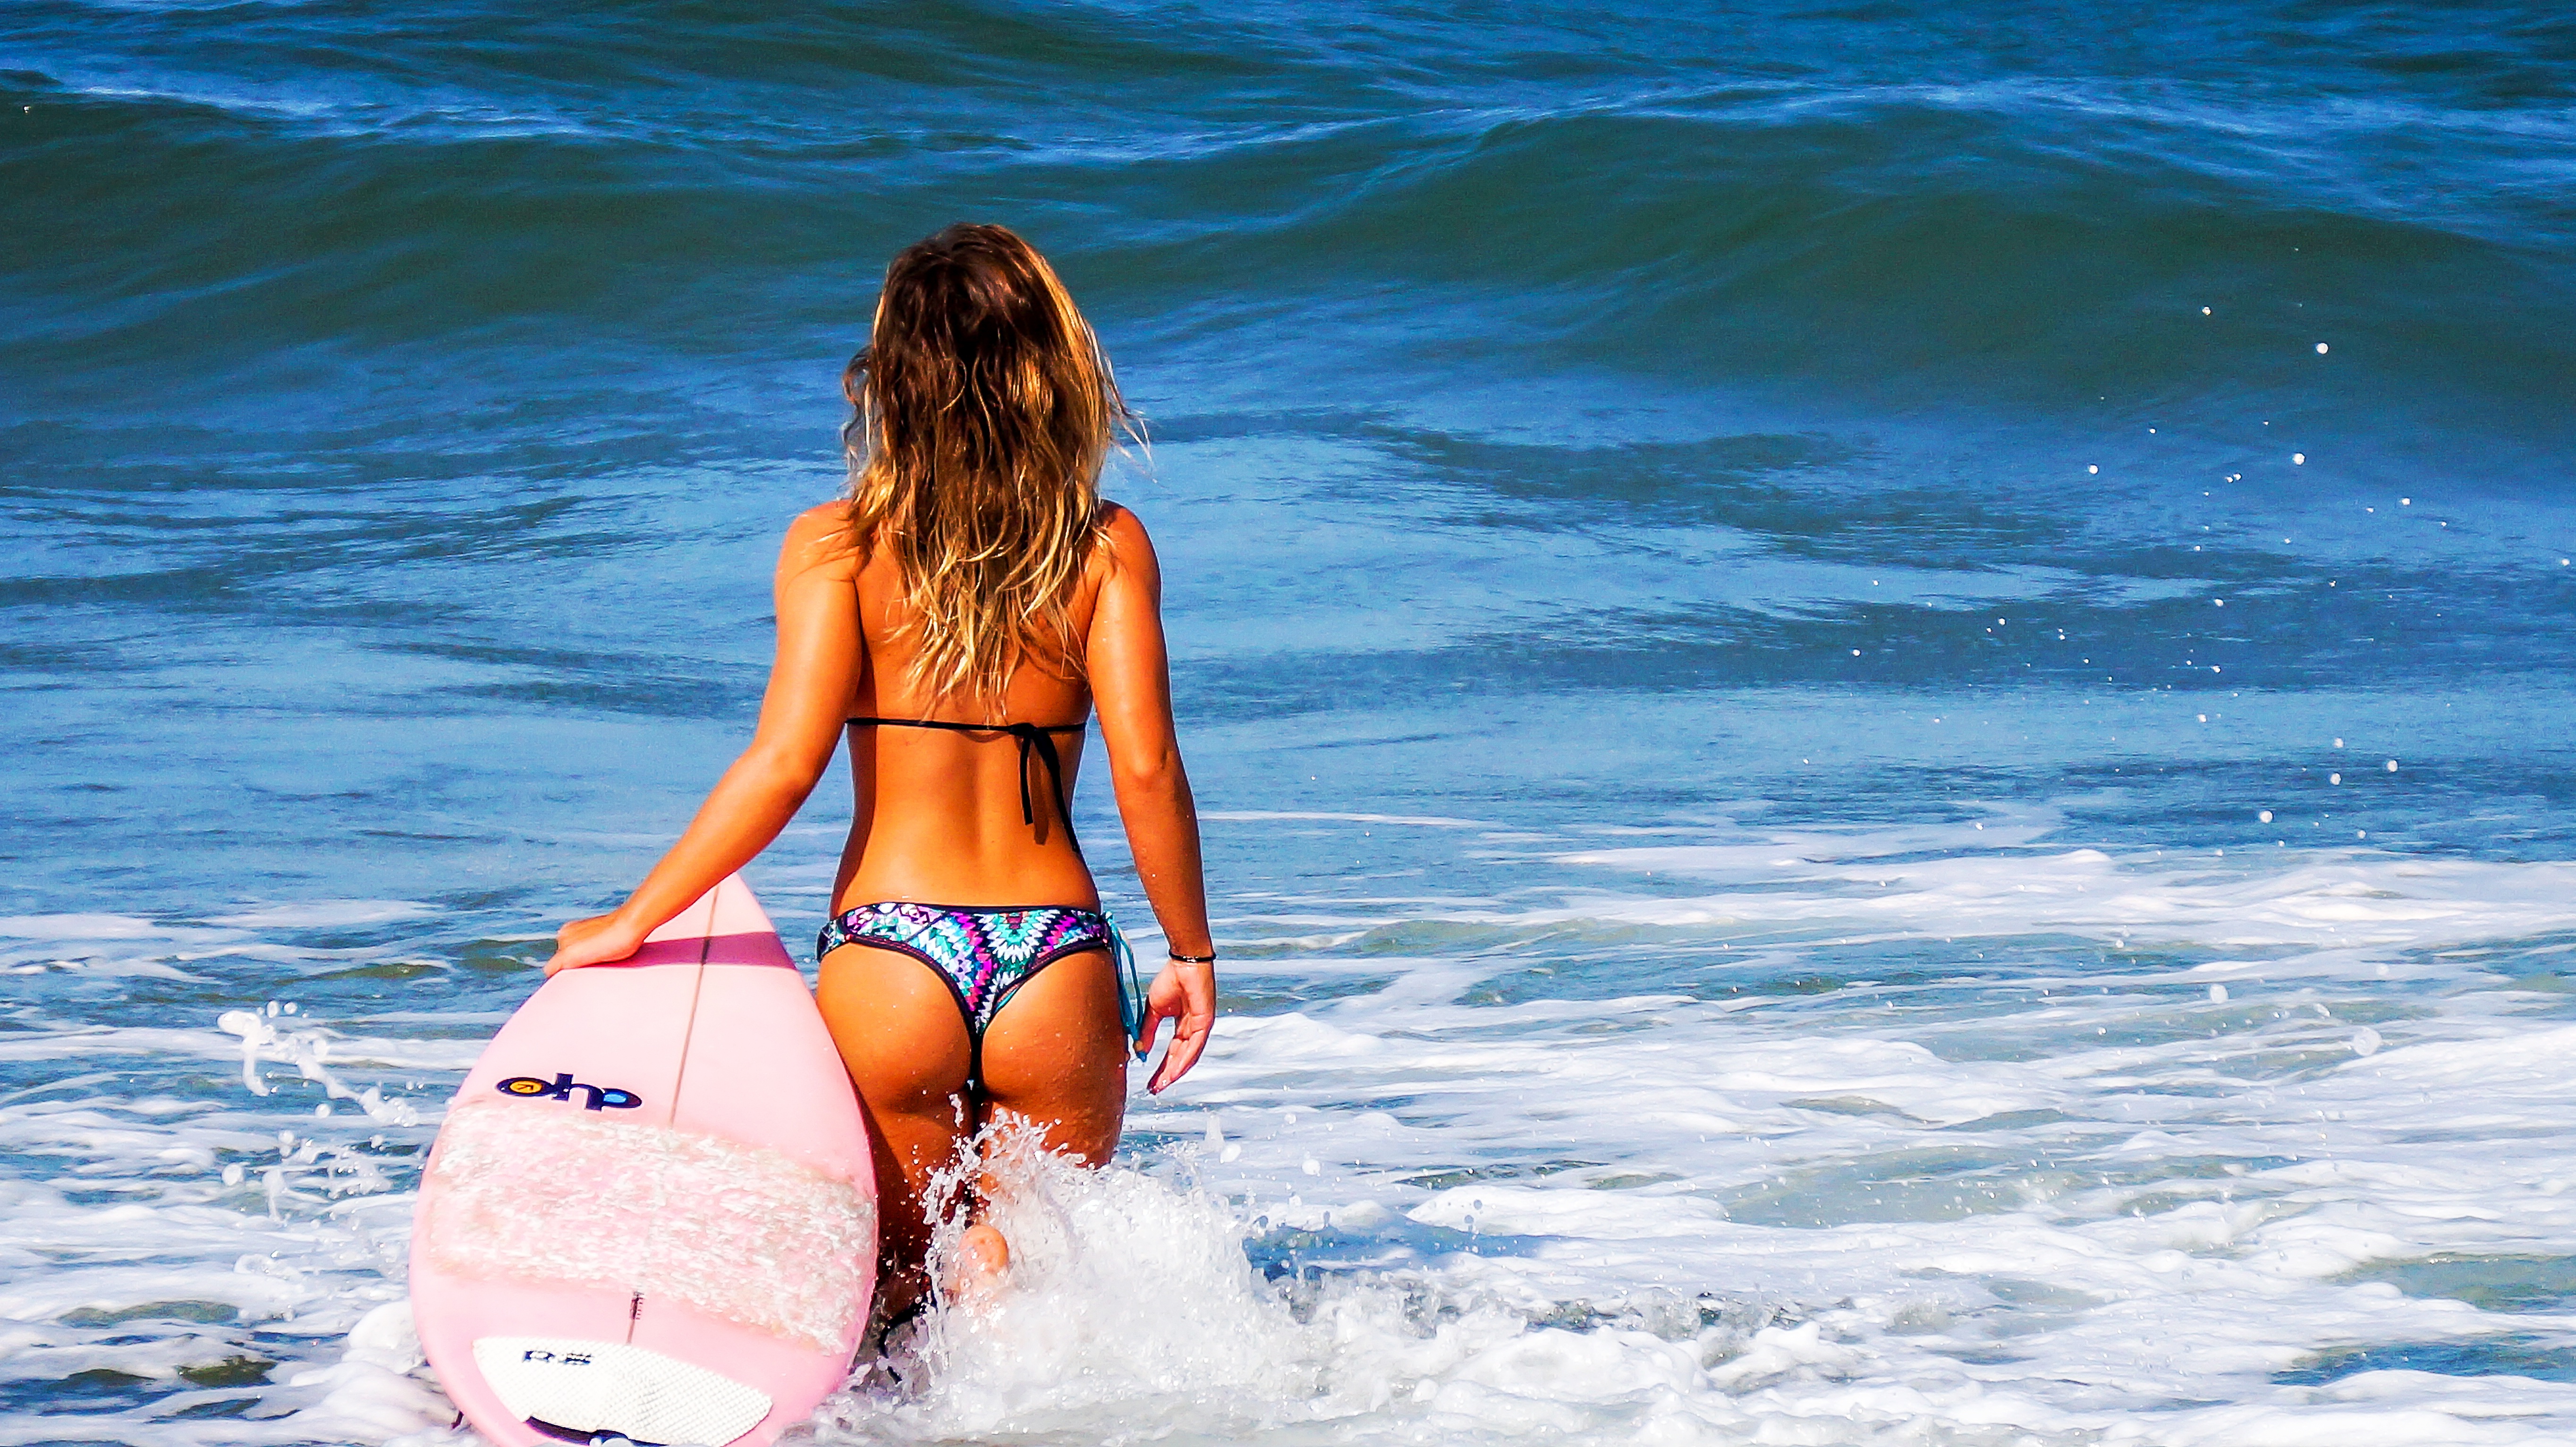
beach, landscape, sea, coast, water, nature, ocean, girl, woman, wave, summer, tourist, surfer, leg, tan, tranquility, surf, model, surfboard, ride, clothing, trip, blonde, bikini, life, swimwear, sports, holidays, mar, beauty, costa, litoral, sol, brazil, natural beauty, beira mar, photo shoot, water sport, wind wave, surfing equipment and supplies, surface water sports